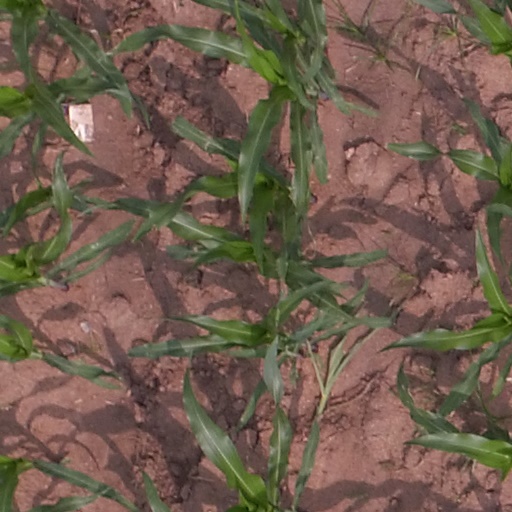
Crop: maize; corn